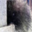
Label: porcupine